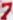
Number: 7